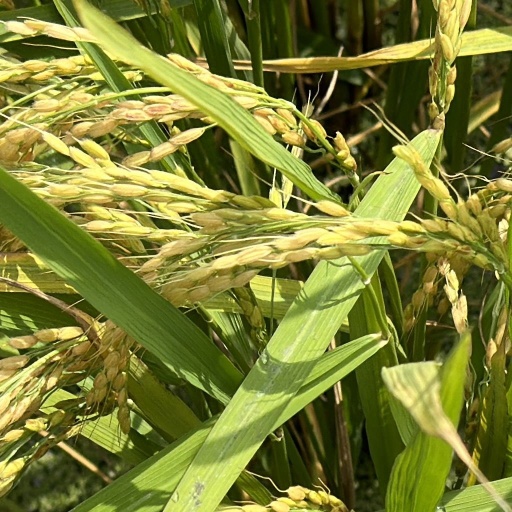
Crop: rice